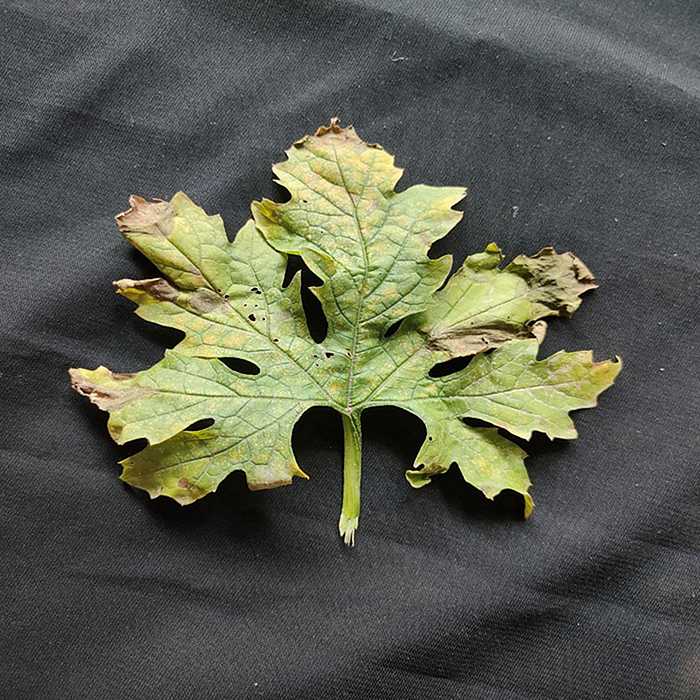
Plant: Bitter Gourd
Label: Mosaic virus